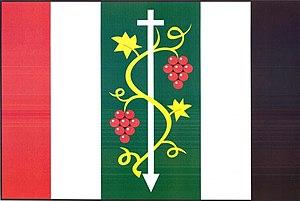
Valtrovice est une commune du district de Znojmo, dans la région de Moravie-du-Sud, en République tchèque. Sa population s'élevait à 420 habitants en 2019.